F-1 (satellite)

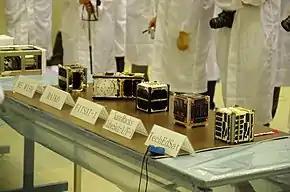
F-1 and companion CubeSats at Tsukuba Space Center, June 2012

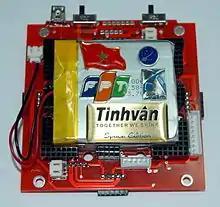
Memorial pins on F-1 resize

In late 2008, plans for a small satellite were submitted to FPT Software. In early 2009, FSpace laboratory was founded.